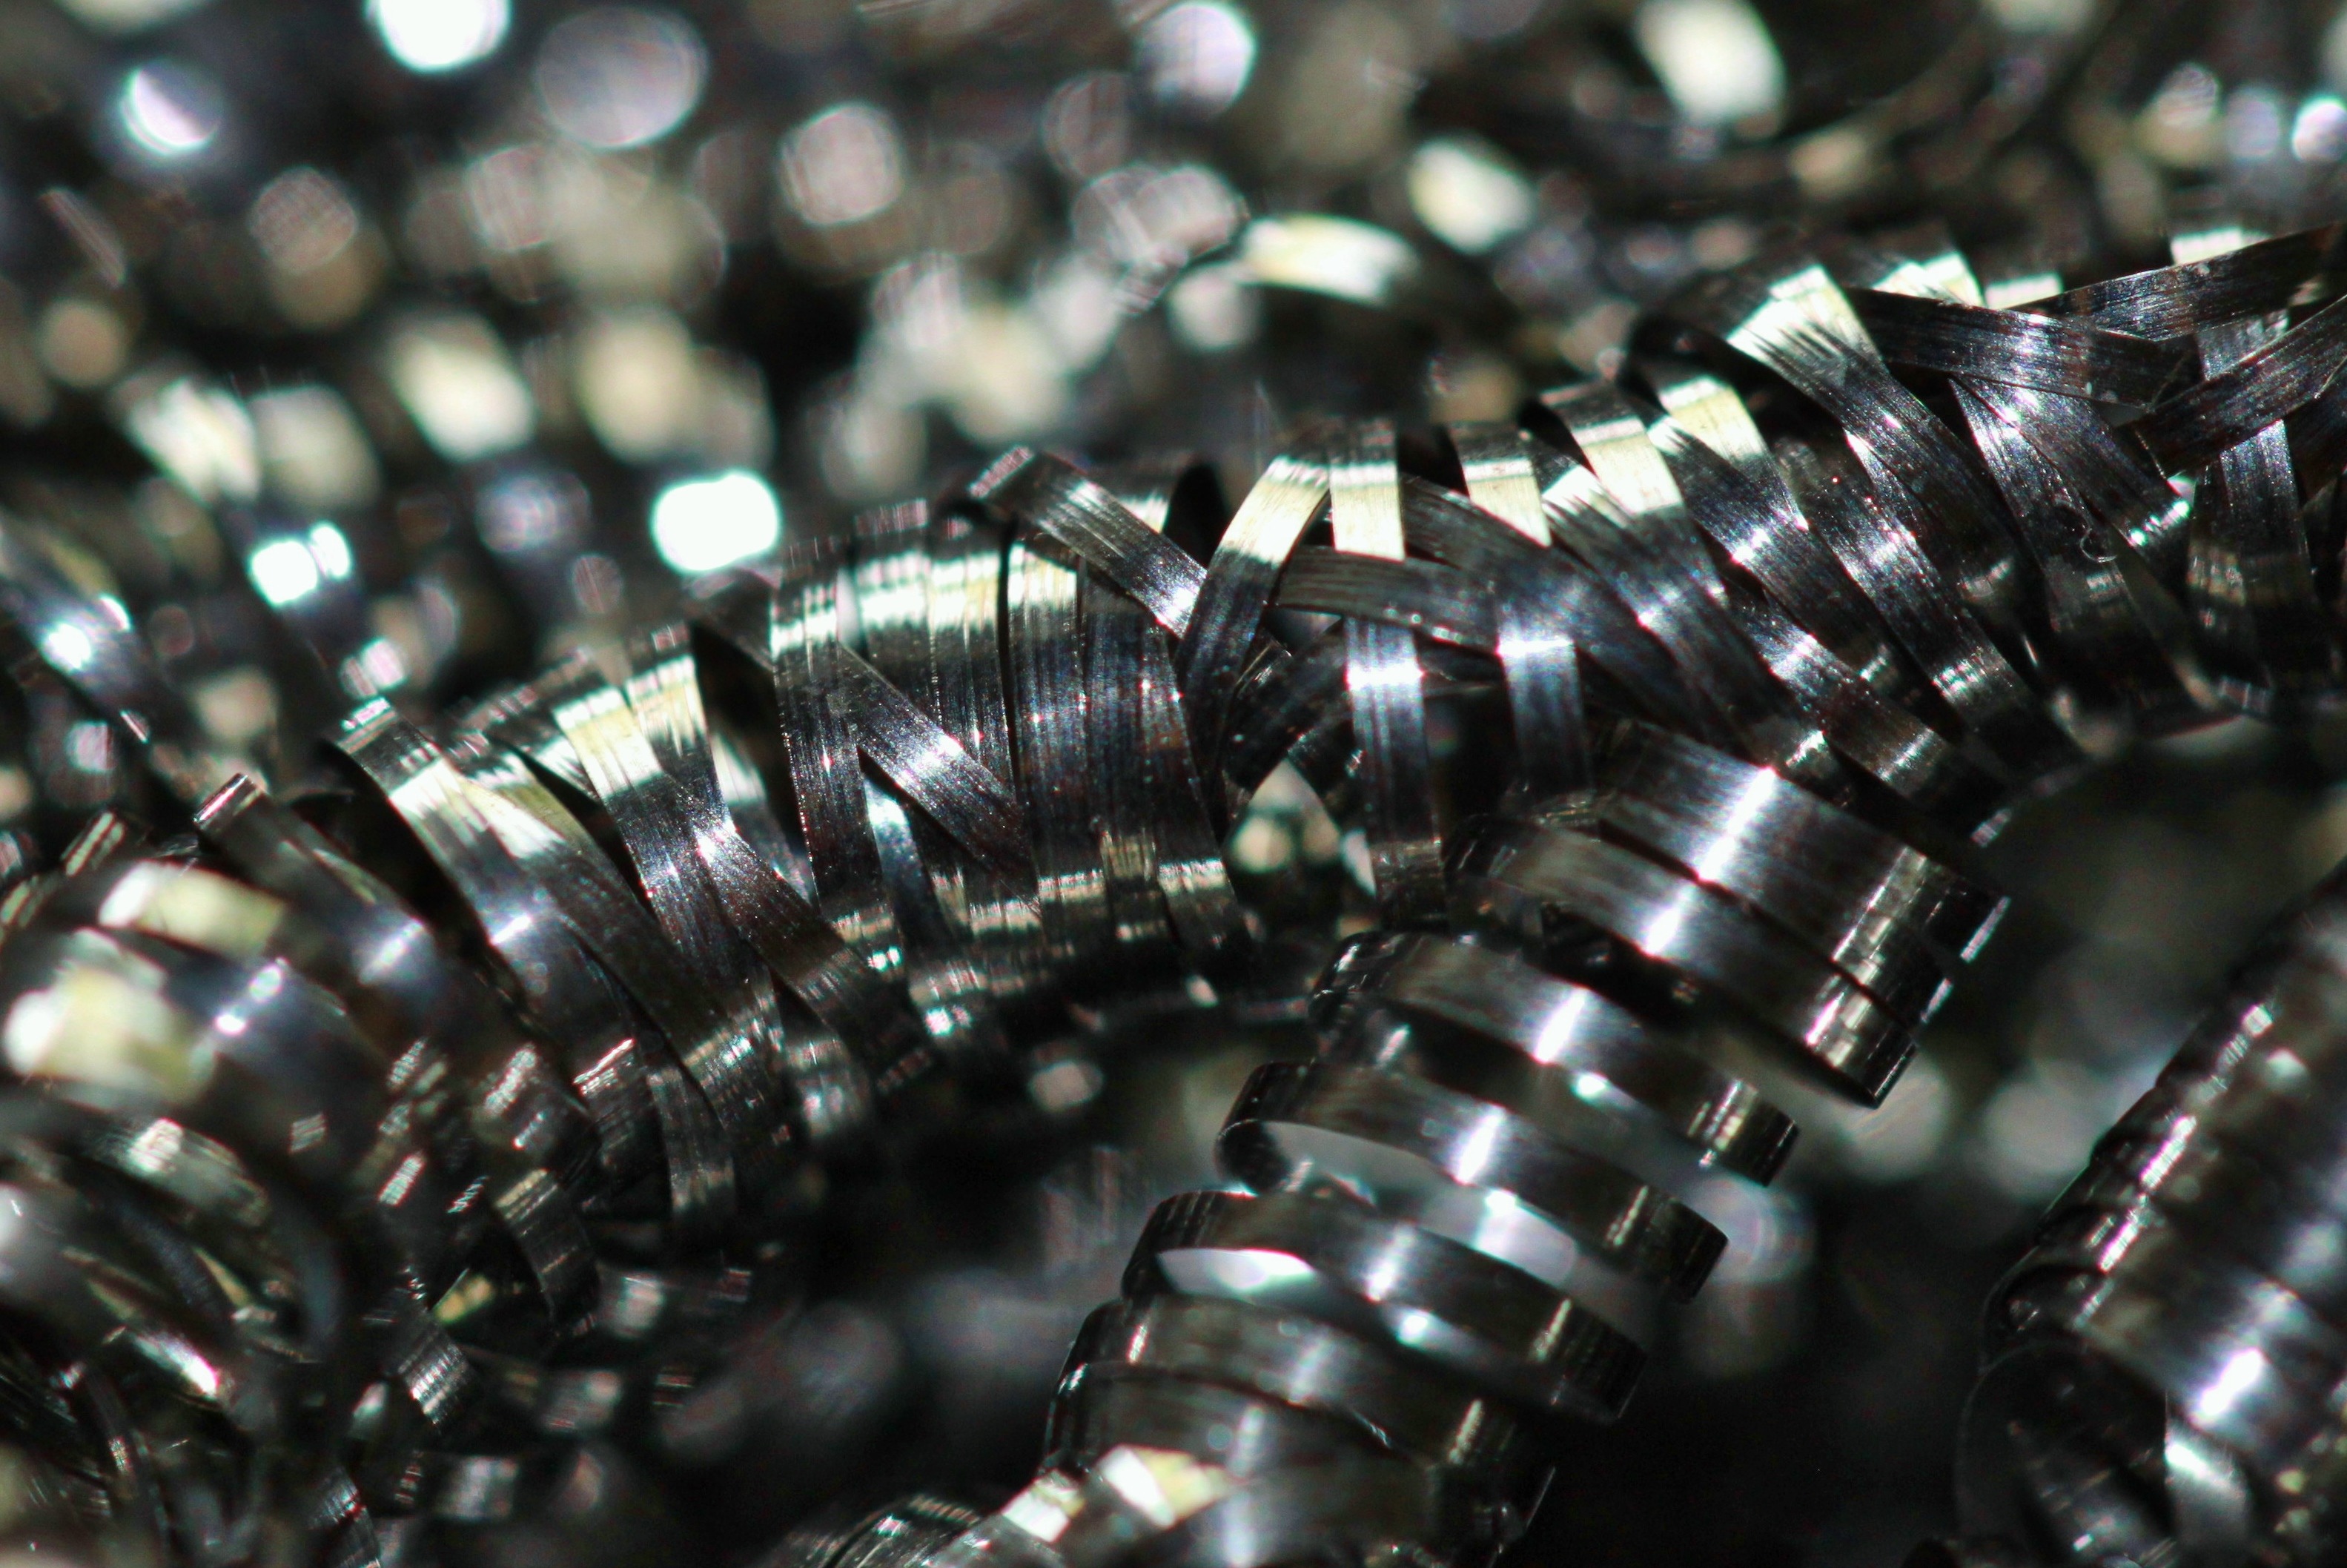
light, abstract, structure, texture, spiral, wire, macro, metal, bead, close, close up, background, bright, reflex, macro photography, rotated, macro photo, metal wire, pot cleaner, cleaning wire, abrasive wire, wire wool